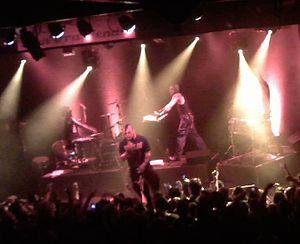
Combichrist est un groupe de metal industriel norvégien. Il est formé en 2003 par Andy LaPlegua, qui est aussi le fondateur des groupes Icon of Coil, Panzer AG, Scandinavian Cock et Scandy. Le chanteur Andy LaPlegua, est actuellement basé au Tennessee, aux États-Unis.